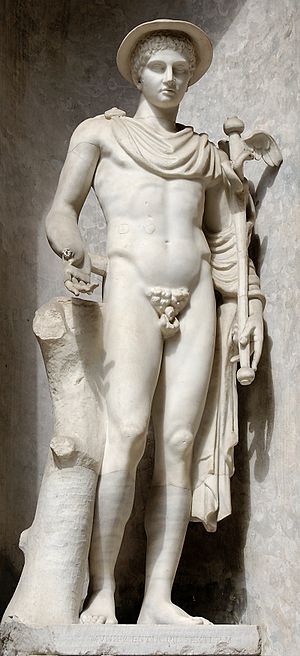
Græske guder / De udødelige guder / Større guder og gudinder
Græske guder, gudinder, halvguder og mange andre guddomme fra den antikke græske mytologi og græske religion har ligheder med den romerske, græske og etruskiske religion.